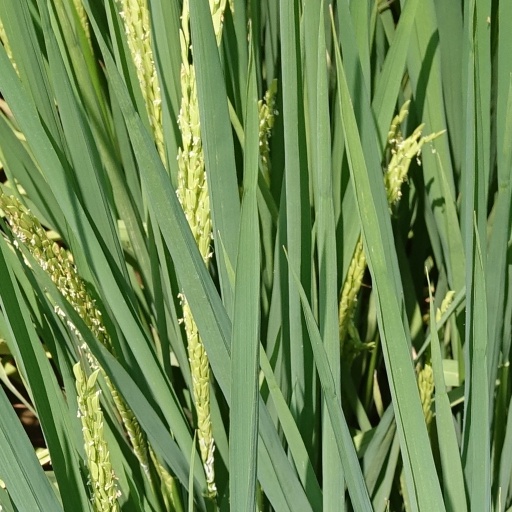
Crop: rice